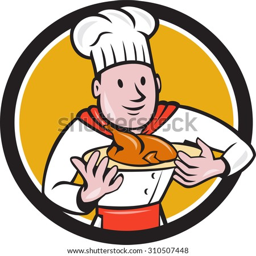
illustration of a chef cook holding dish with roast chicken set inside circle on isolated background done in cartoon style .